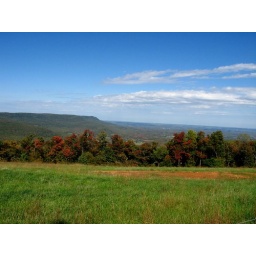
The beginning of our jaunt from home up and over Point Peter mountain and down to Richland Canyon. Syl